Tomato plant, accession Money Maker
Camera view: horizontal (90 deg, fisheye); turntable rotation: 150 degrees
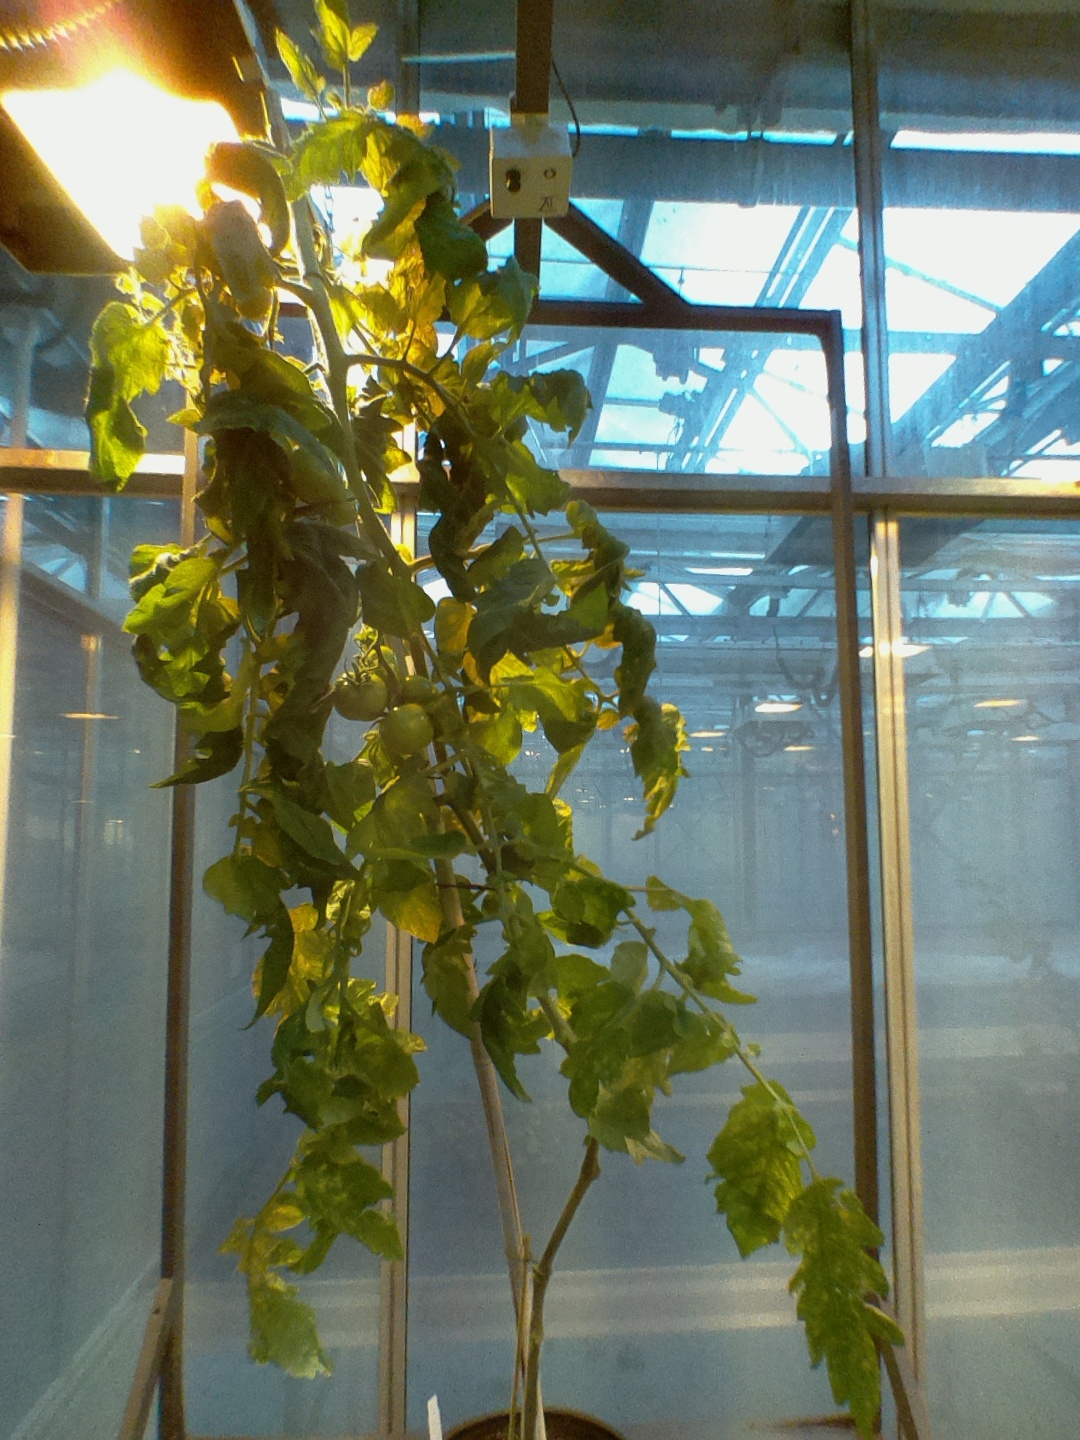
BBCH growth stage 76: 60%-70% of final fruit size